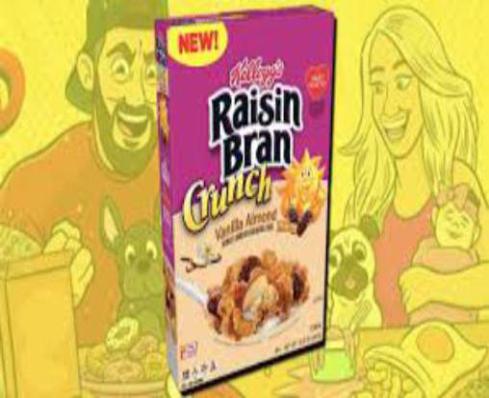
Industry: Food